Basil Cardew

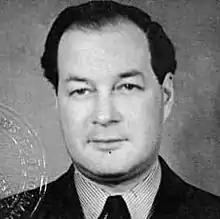

Basil Ivor Denton Cardew (28 October 1906 – 30 November 1992) was a British journalist. He was the motoring correspondent for the "Daily Express" and the editor of their annual motor show review from the 1950s to the 1970s. He also served as a war correspondent during the Second World War. He was described by "The Times" as "a compelling anecdotalist and a lavish spender of his paper's expenses".